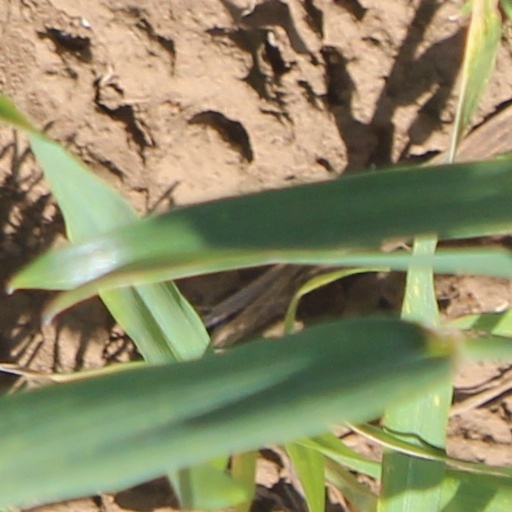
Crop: wheat